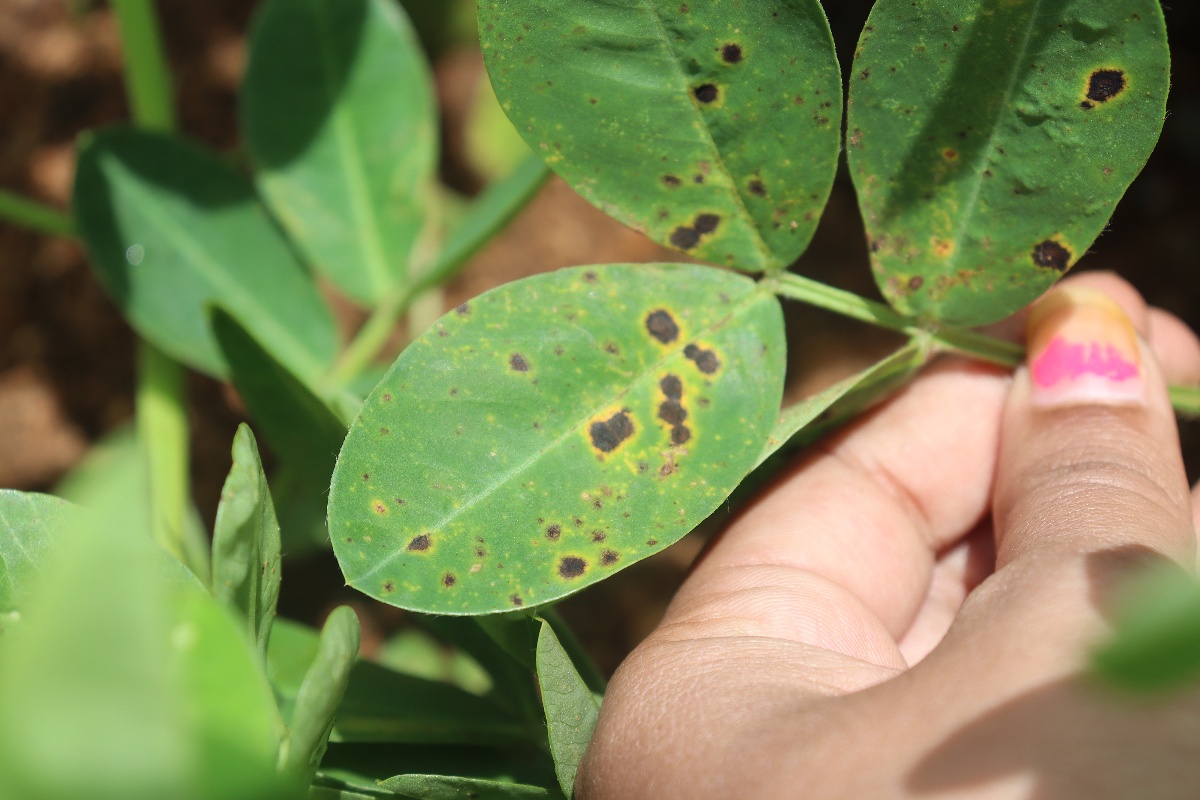
Label: early_leaf_spot